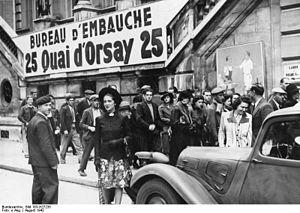
Cette page concerne l'année 1942 du calendrier grégorien.